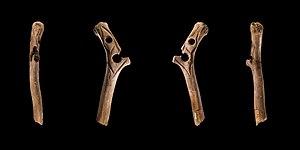
Bâton percé en bois de cervidé Etage
Le bâton percé, appelé aussi bâton de commandement, désigne un objet préhistorique dont la fonction n'est pas connue avec certitude. L'expression « bâton de commandement » est générique et inclut plusieurs types d'objets, mais elle présuppose une fonction particulière. L'expression « bâton percé » a été introduite plus récemment dans un souci de neutralité : elle est purement descriptive et ne fait pas référence à une fonction hypothétique.
Cet article traite de l’histoire évolutive de la lignée humaine entre 25 000 et 20 000 ans avant le présent.
Cet article traite de l’histoire évolutive de la lignée humaine entre 25 000 et 20 000 ans avant le présent.
Édouard Lartet, né le 15 avril 1801 à Castelnau-Barbarens et mort le 28 janvier 1871 à Seissan, est un préhistorien et paléontologue français. Il fait partie avec Jacques Boucher de Perthes des fondateurs de la préhistoire française.